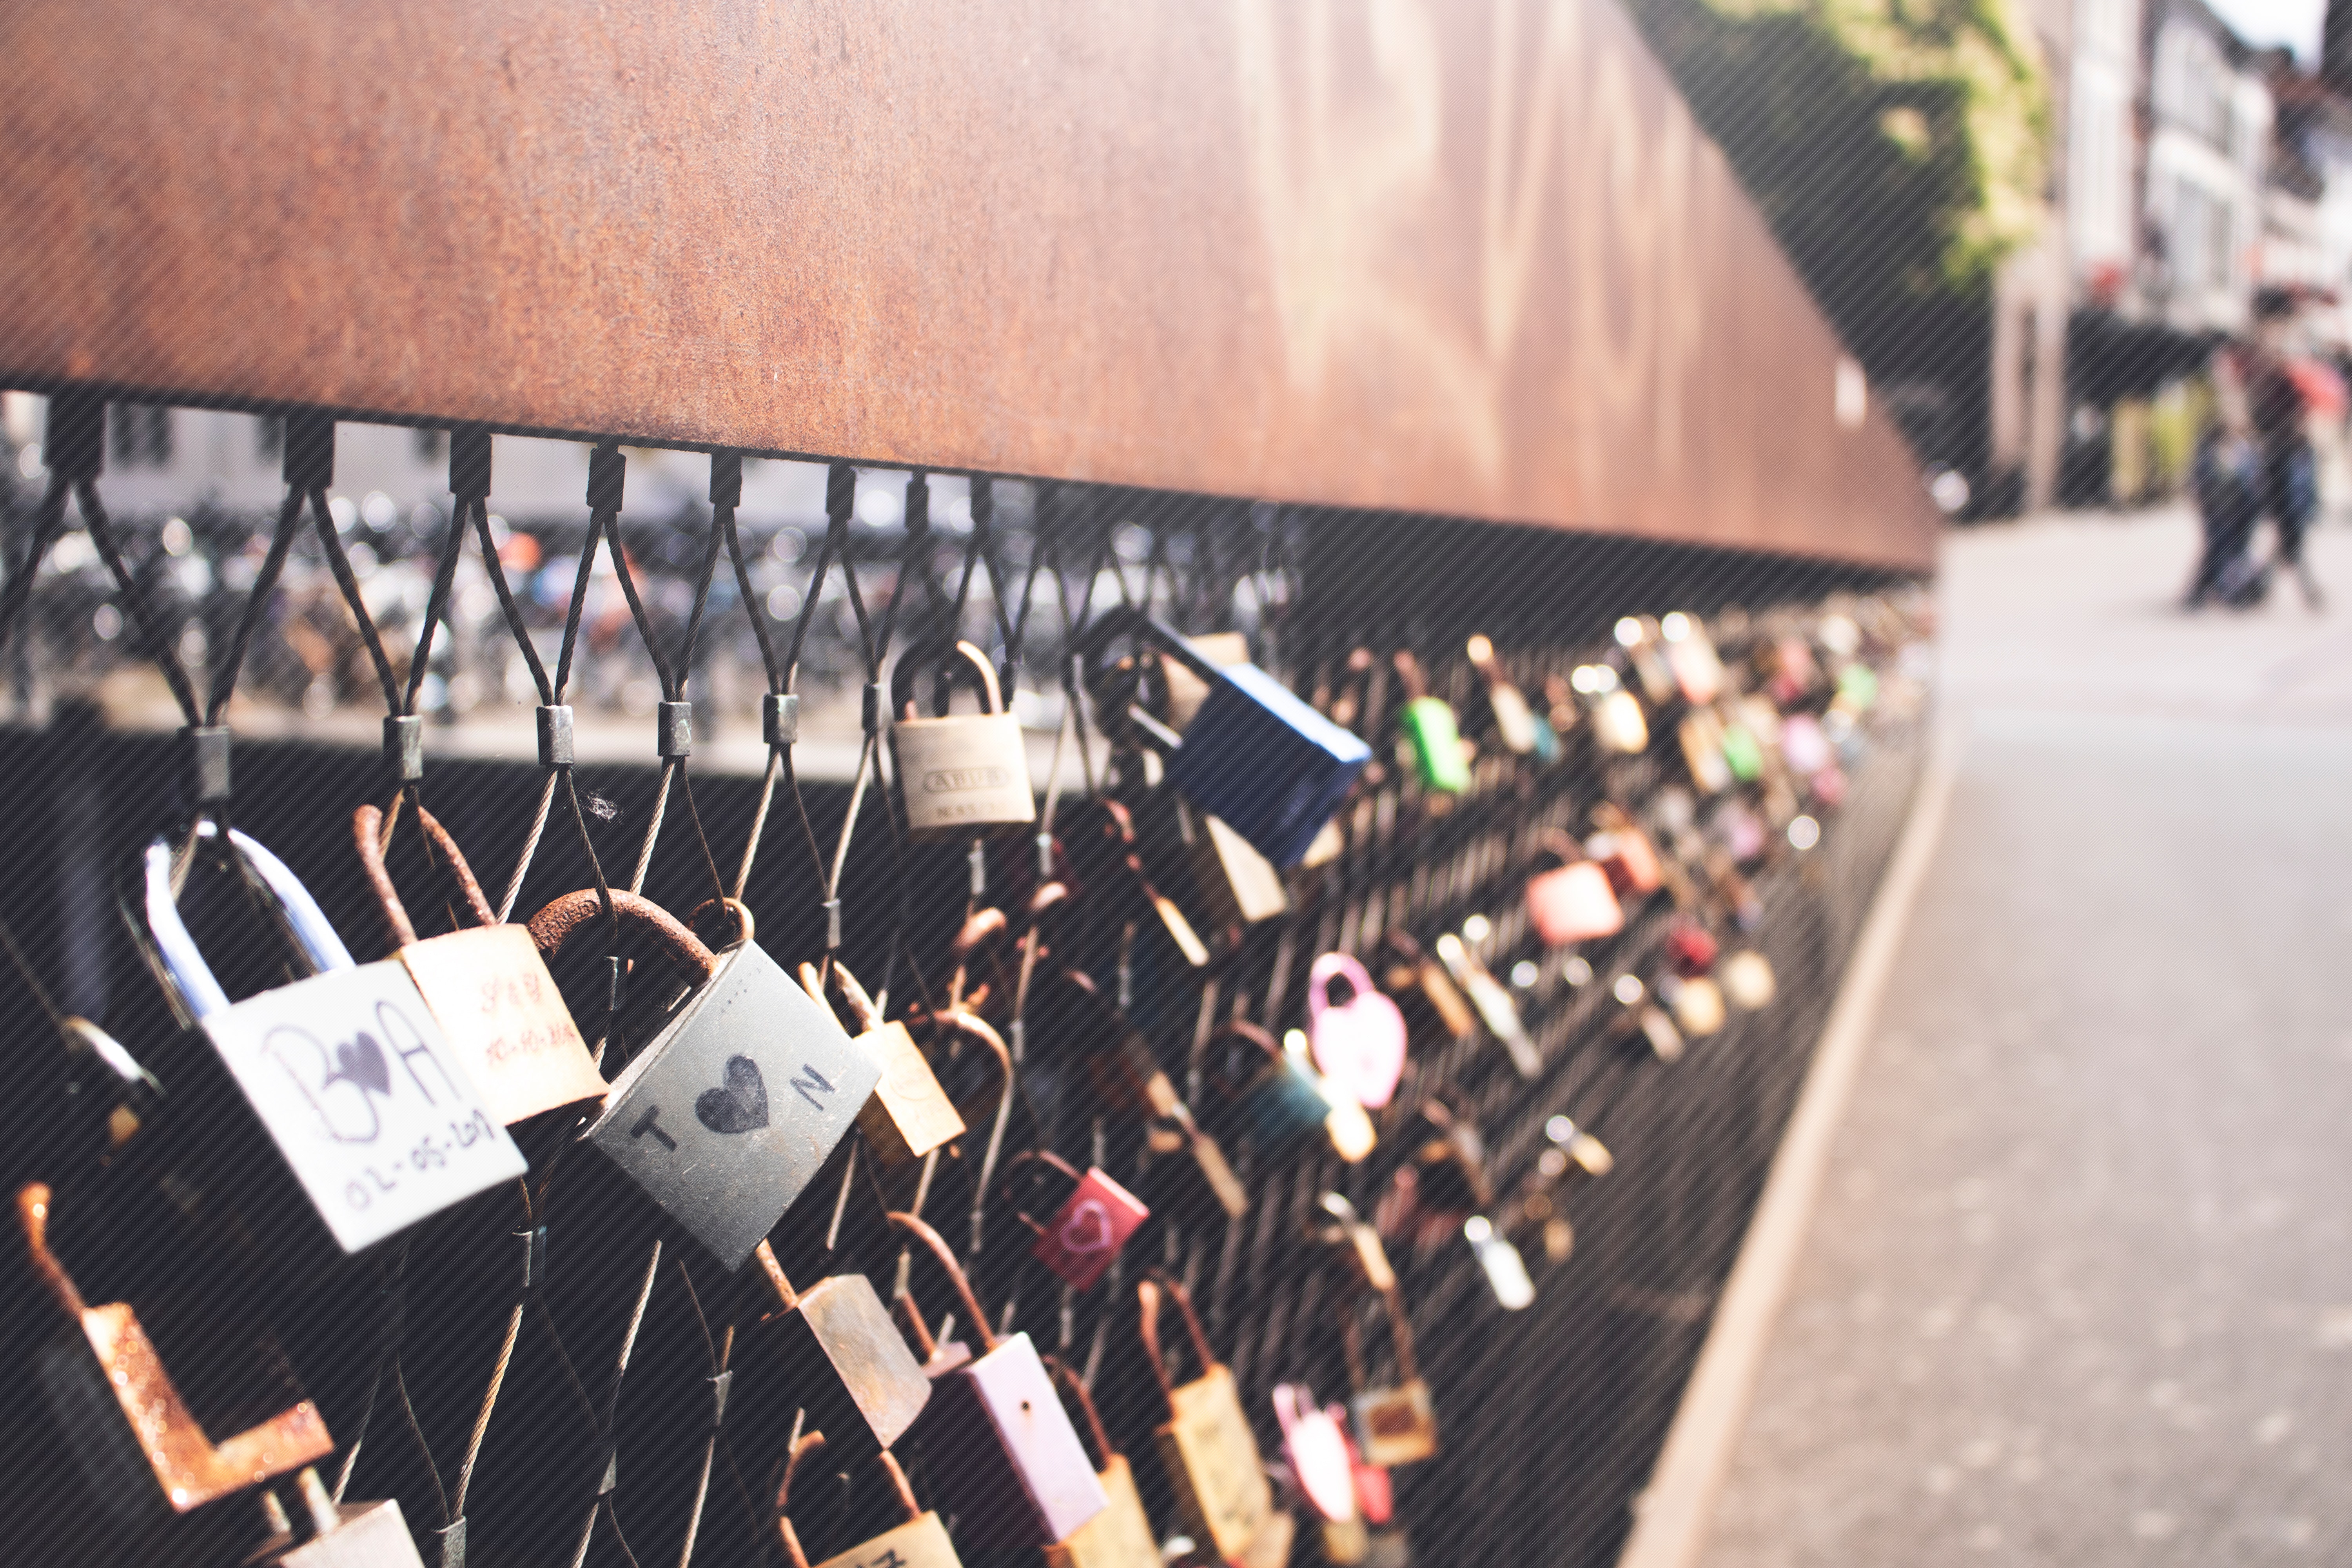
padlock, crowd, lock, street, road, city, metal